Coexister

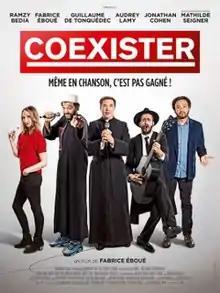

Coexister is a 2017 French comedy film directed and written by Fabrice Eboué.